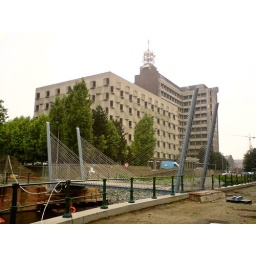
A new bridge in Ghent in front of the ugliest building of Ghent.